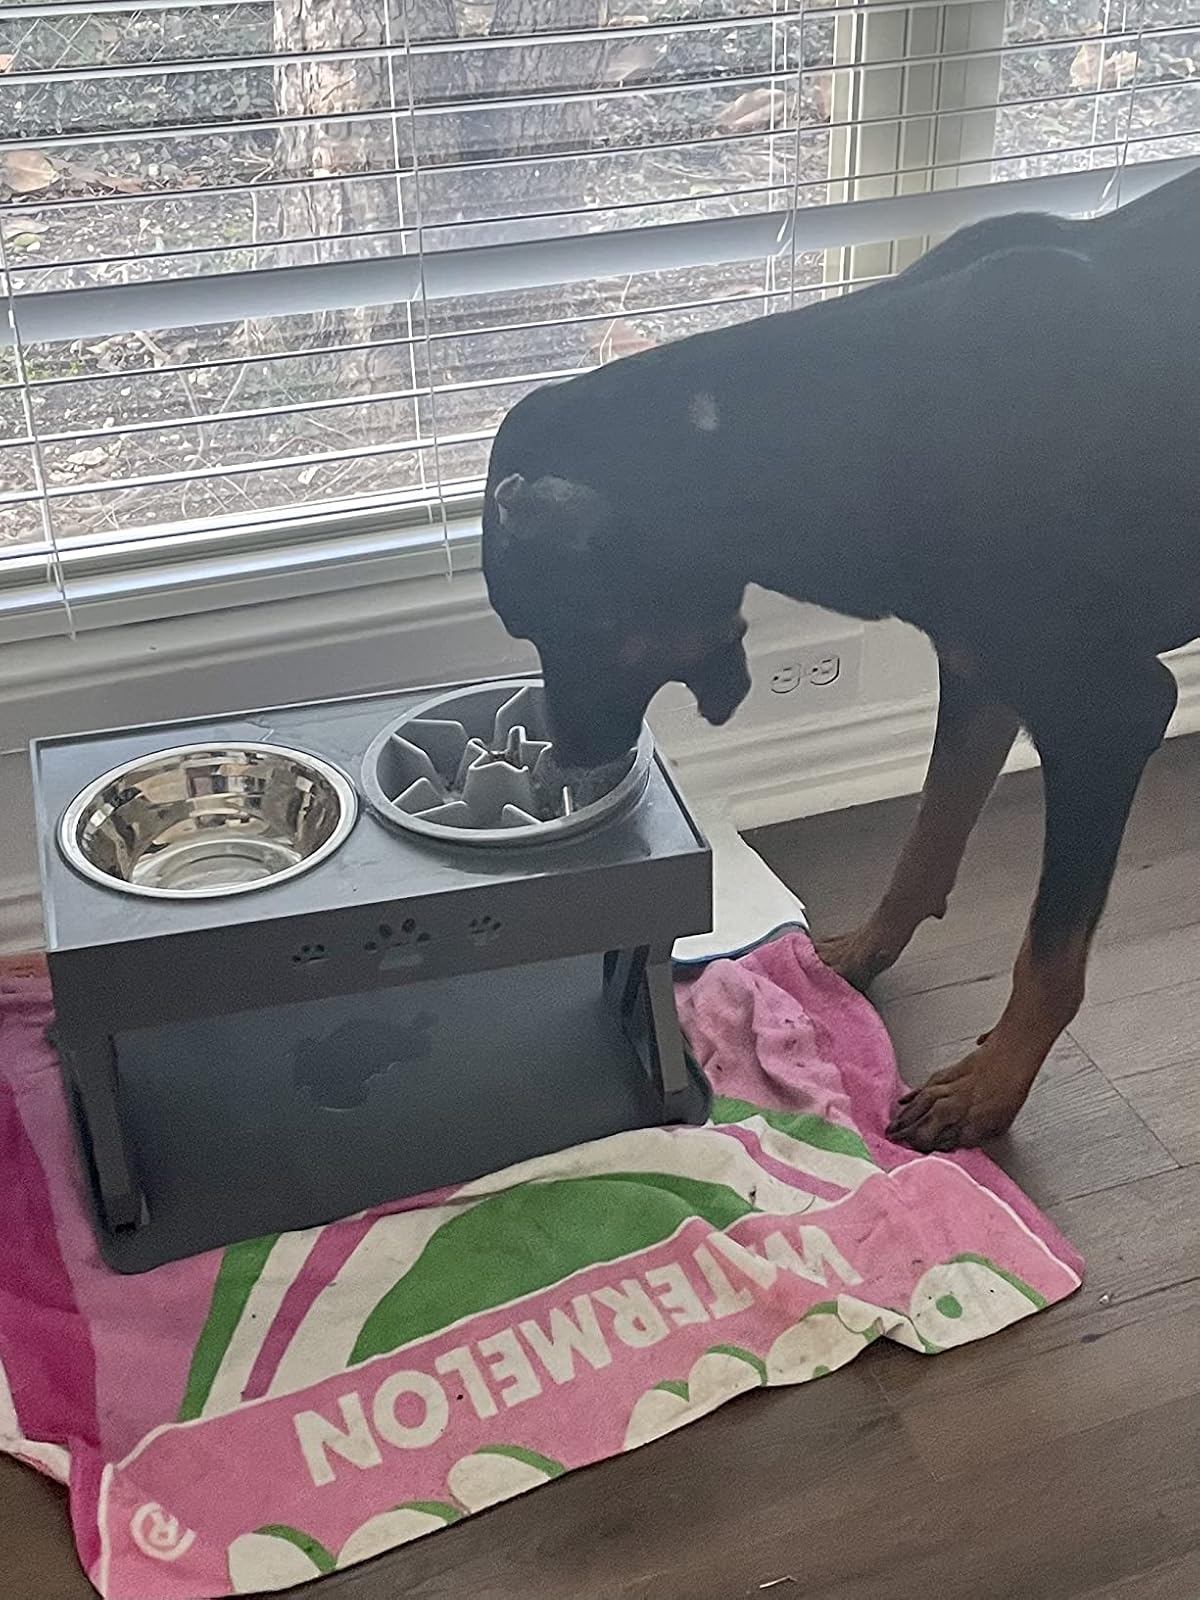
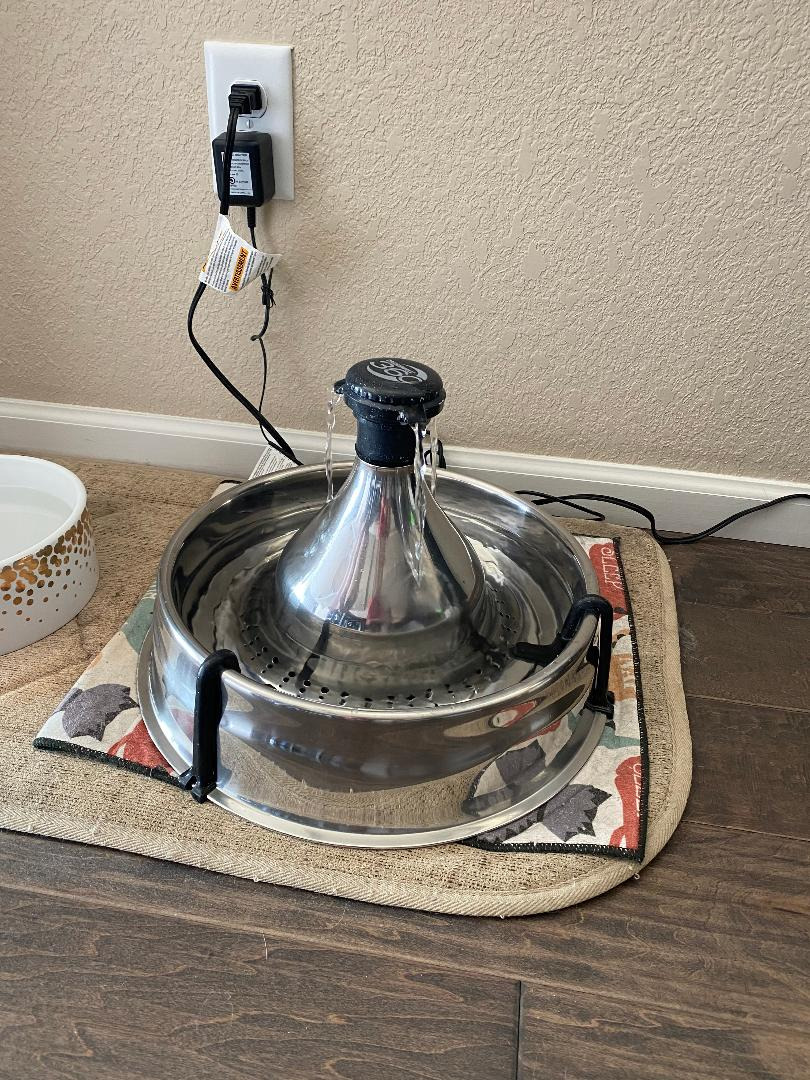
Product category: items_bowl
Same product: no